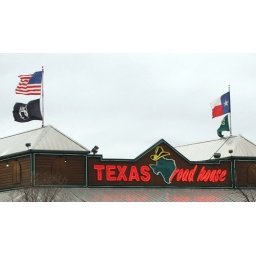
Taken JAN 23, 2010 in Denton, TX . Texas road house